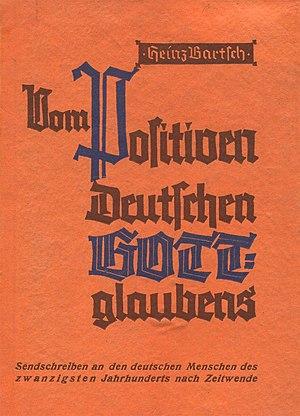
Dans l'Allemagne nazie, Gottgläubig était un terme religieux nazi désignant une forme de christianisme non dénominationnel pratiquée par les Allemands qui avaient quitté les églises chrétiennes mais gardé leur foi en Jésus-Christ ou une puissance supérieure ou un créateur divin. Ces personnes étaient appelées Gottgläubige, et le terme pour l'ensemble du mouvement était Gottgläubigkeit. Ce terme désigne une personne qui croit encore en Dieu, mais sans avoir d'affiliation religieuse institutionnelle. Les nazis n'étaient pas favorables aux institutions religieuses de leur époque, mais cherchaient plutôt à faire revivre l'âge d'or du christianisme des siècles précédents. Ils ne toléraient aucun athéisme au sein des membres du NSDAP : le Gottgläubigkeit était une sorte de religion non organisée officiellement sanctionnée, équivalant à un « chrétien non confessionnel » aux États-Unis. Le dictionnaire philosophique de 1943 définit le Gottgläubig comme suit : « désignation officielle pour ceux qui professent un type spécifique de piété et de morale, sans être liés à une confession religieuse, tout en rejetant toutefois l'irréligion et l'impie ».